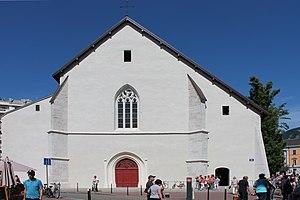
Portail d'entrée de l'église Saint-Maurice d'Annecy
L'église Saint-Maurice, anciennement église Saint-Dominique, est une église catholique située à Annecy, en France.
Janus de Savoie dit aussi de Genève, né en 1440 à Genève et mort à Annecy le 22 décembre 1491, est un membre de la maison de Savoie, fait comte apanagiste de Genevois, baron de Faucigny et de Beaufort, de 1460 jusqu'à sa mort.